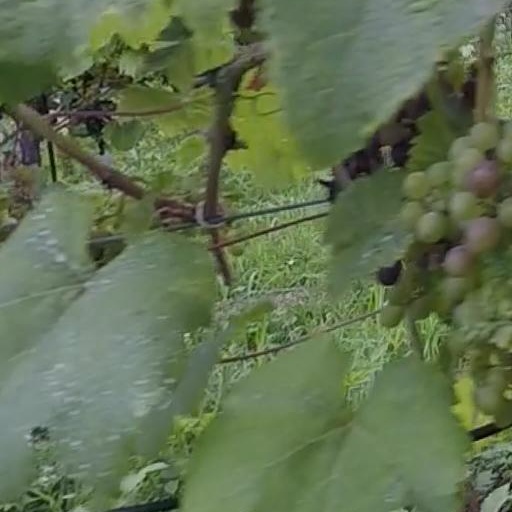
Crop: grape